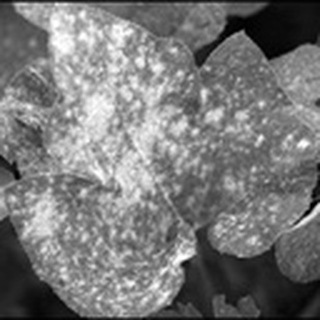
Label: cotton_powdery_mildew